Somebody I Used to Know

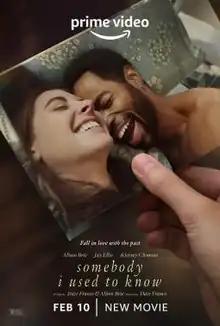
Official release poster

Somebody I Used to Know is a 2023 American romantic comedy film directed by Dave Franco and co-written with his wife Alison Brie. The film stars Brie, Jay Ellis, and Kiersey Clemons. It was released on Amazon Prime Video on February 10, 2023.